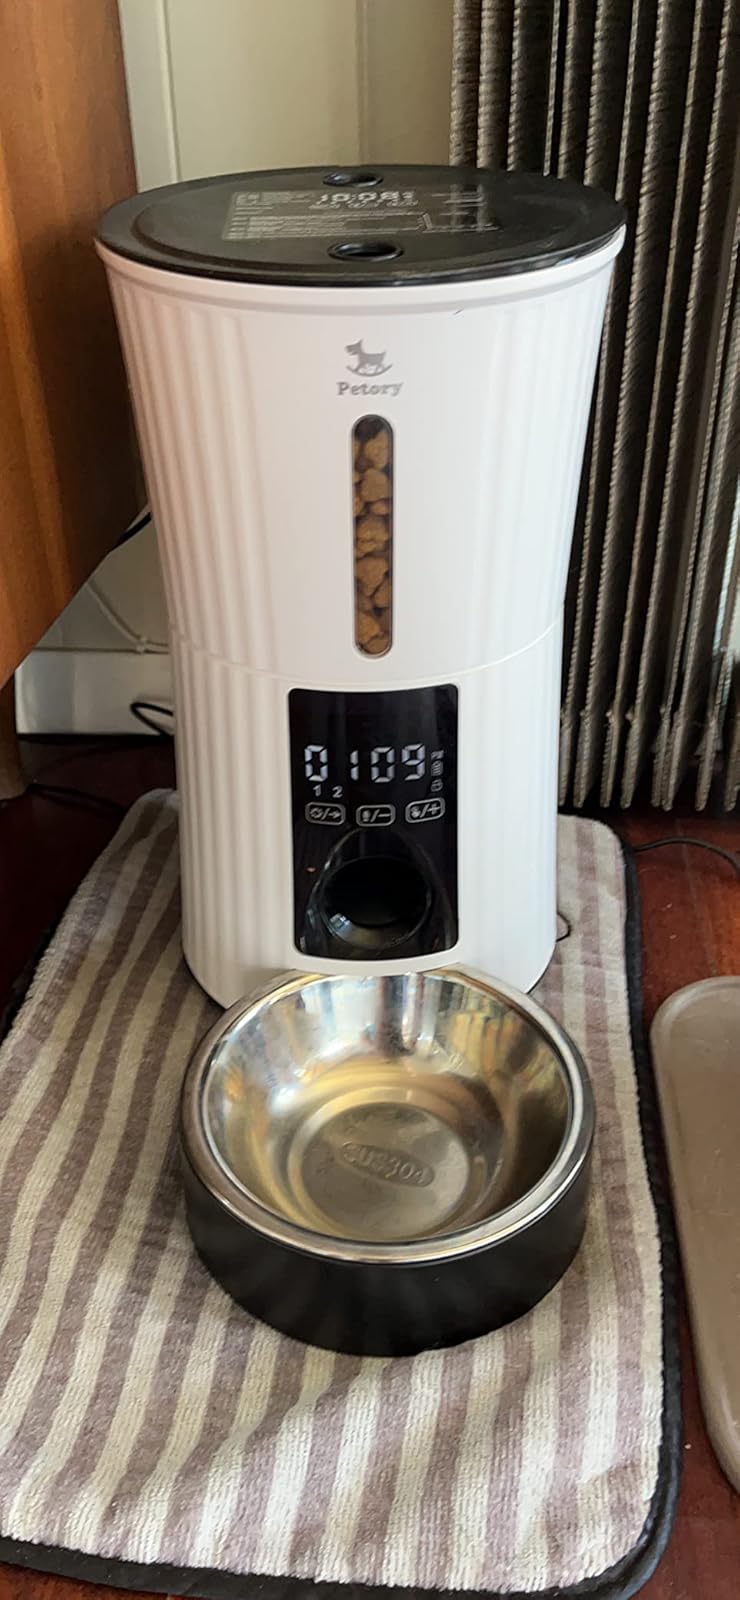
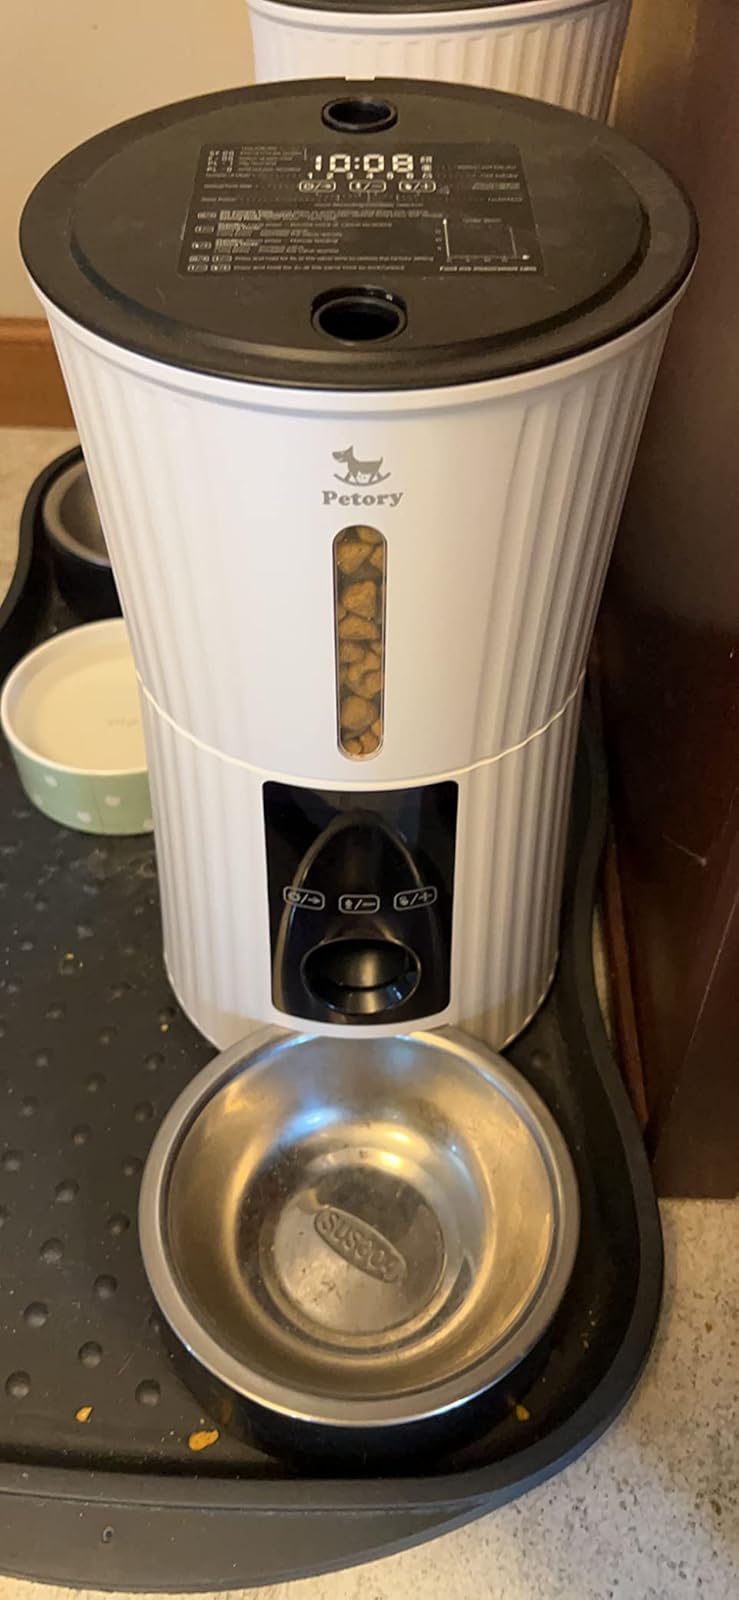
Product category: items_feeder
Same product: yes